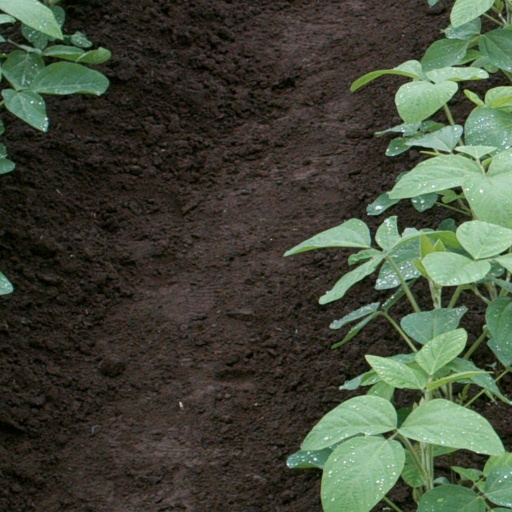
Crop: soybean